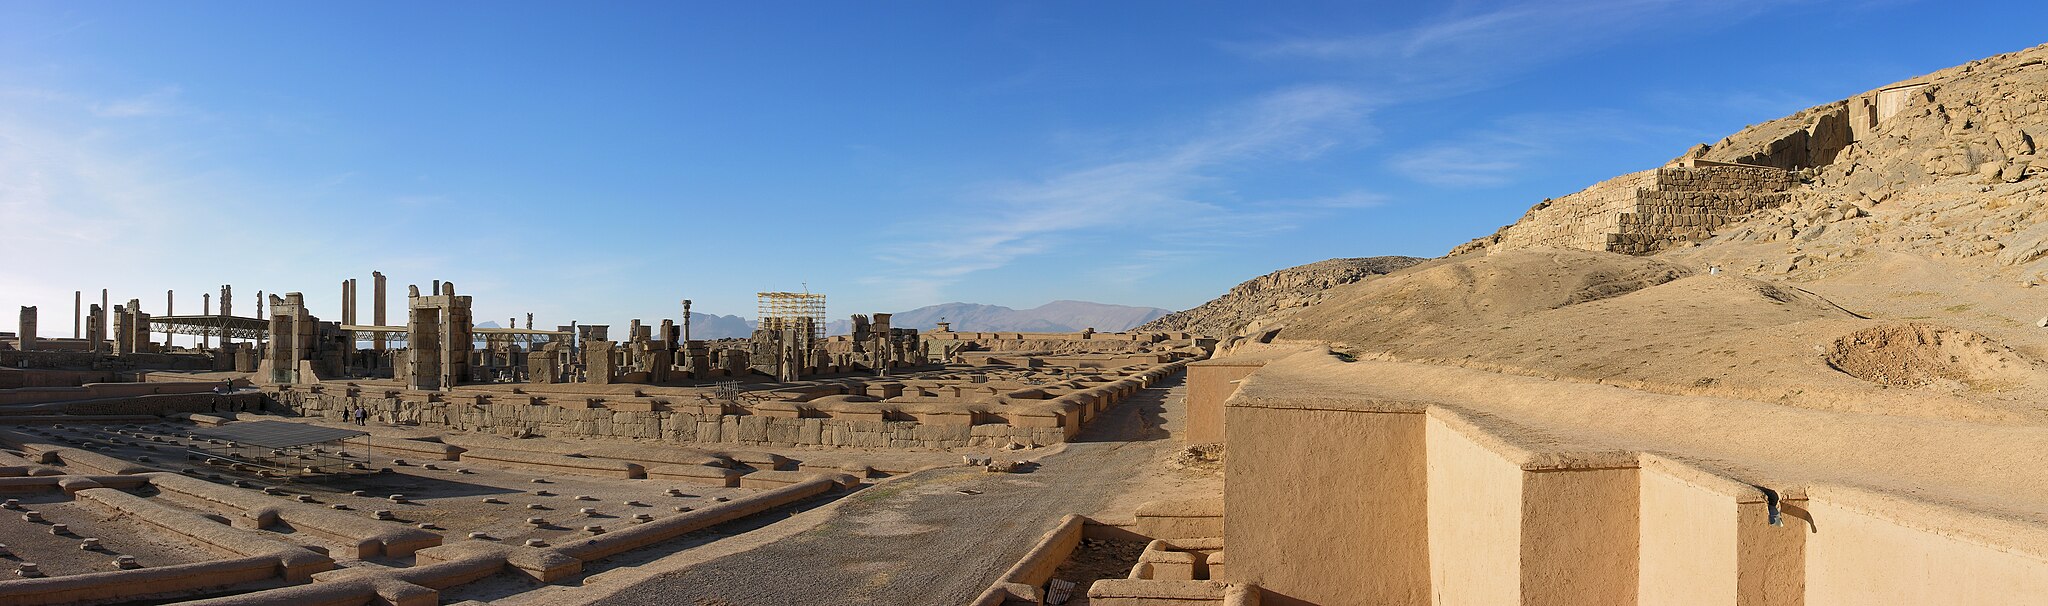
Title: 2009-11-24 Persepolis 04
Description: Iran , Panoramic views of Persepolis
Date: 2009-11-24
Categories: Taken with Nikon Coolpix 8800, Panoramas of Iran, Files with coordinates missing SDC location of creation, 2009 in Persepolis, Panoramics of Persepolis, Files by User:simisa